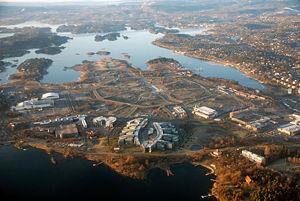
L’aéroport d'Oslo-Fornebu est un ancien aéroport situé à Oslo, en Norvège. Il est le principal aéroport du pays entre 1939 et 1998, date à laquelle il est remplacé par l'aéroport d'Oslo-Gardermoen.